O'Higgins F.C.

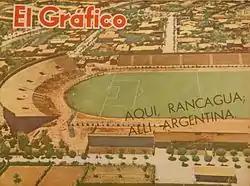
The Estadio El Teniente was a host stadium for the 1962 FIFA World Cup.

On 21 April 1955, the Asociación Central de Football decided that the team will play in the Primera División for the next season, with the first president being Nicolás Abumohor and the first head coach being Francisco Hormazábal. Their first game in the Campeonato Nacional was a 2–0 loss to Unión Española on 8 May 1955. Their first win came on 22 May of that same year, a 3–2 home victory against Ferrobádminton. In their first league tournament, the club finished ninth in the table, which put them in the relegation play-offs, where they earned their permanence in the top tier.